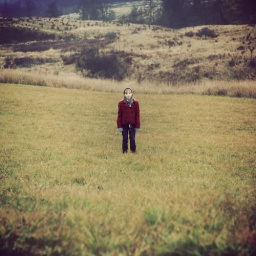
Girl wearing red coat in a field